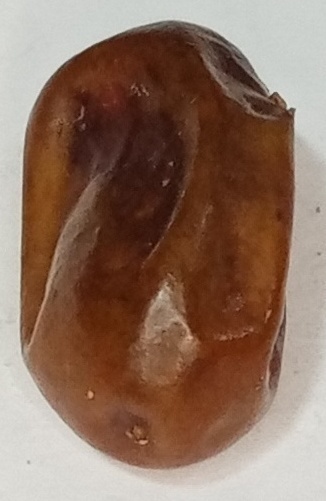
Variety: fasli-toto
Size: large
Grade: grade-1